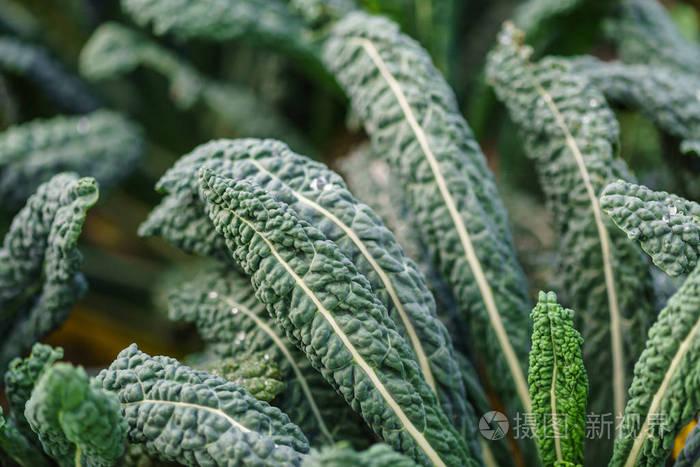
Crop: unknown
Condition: cabbage